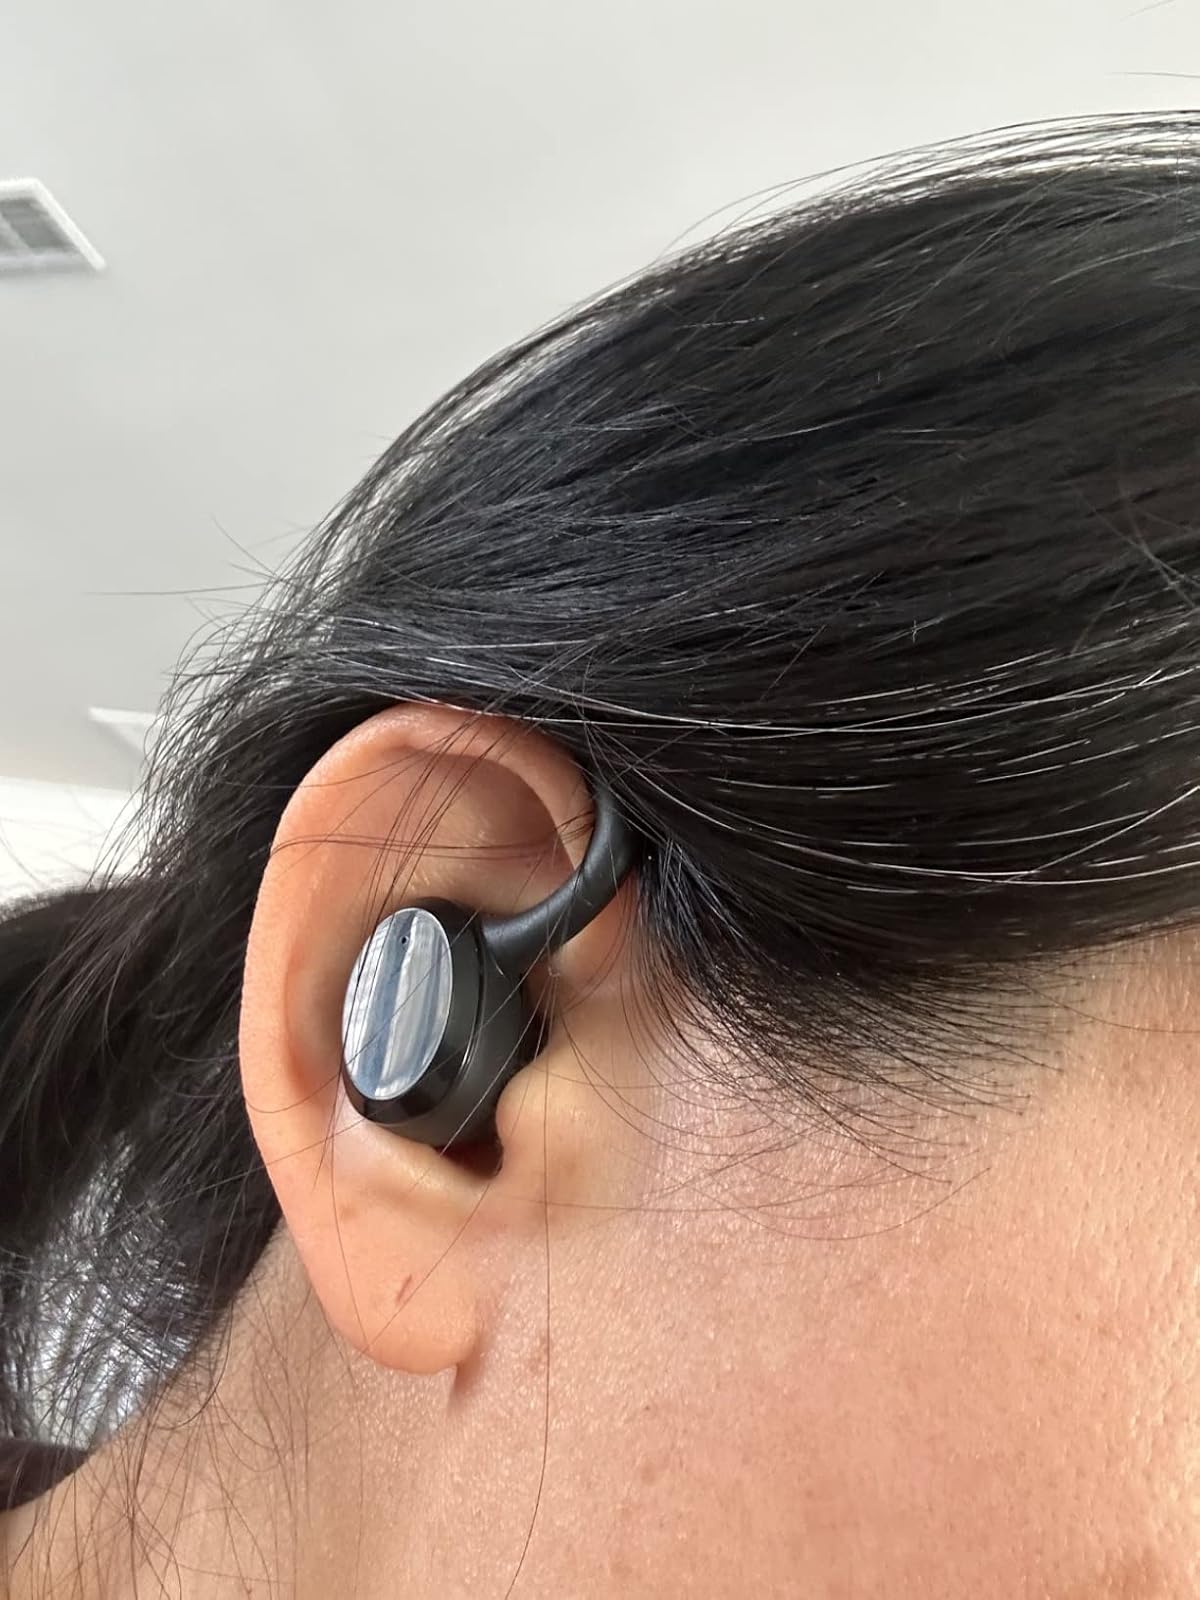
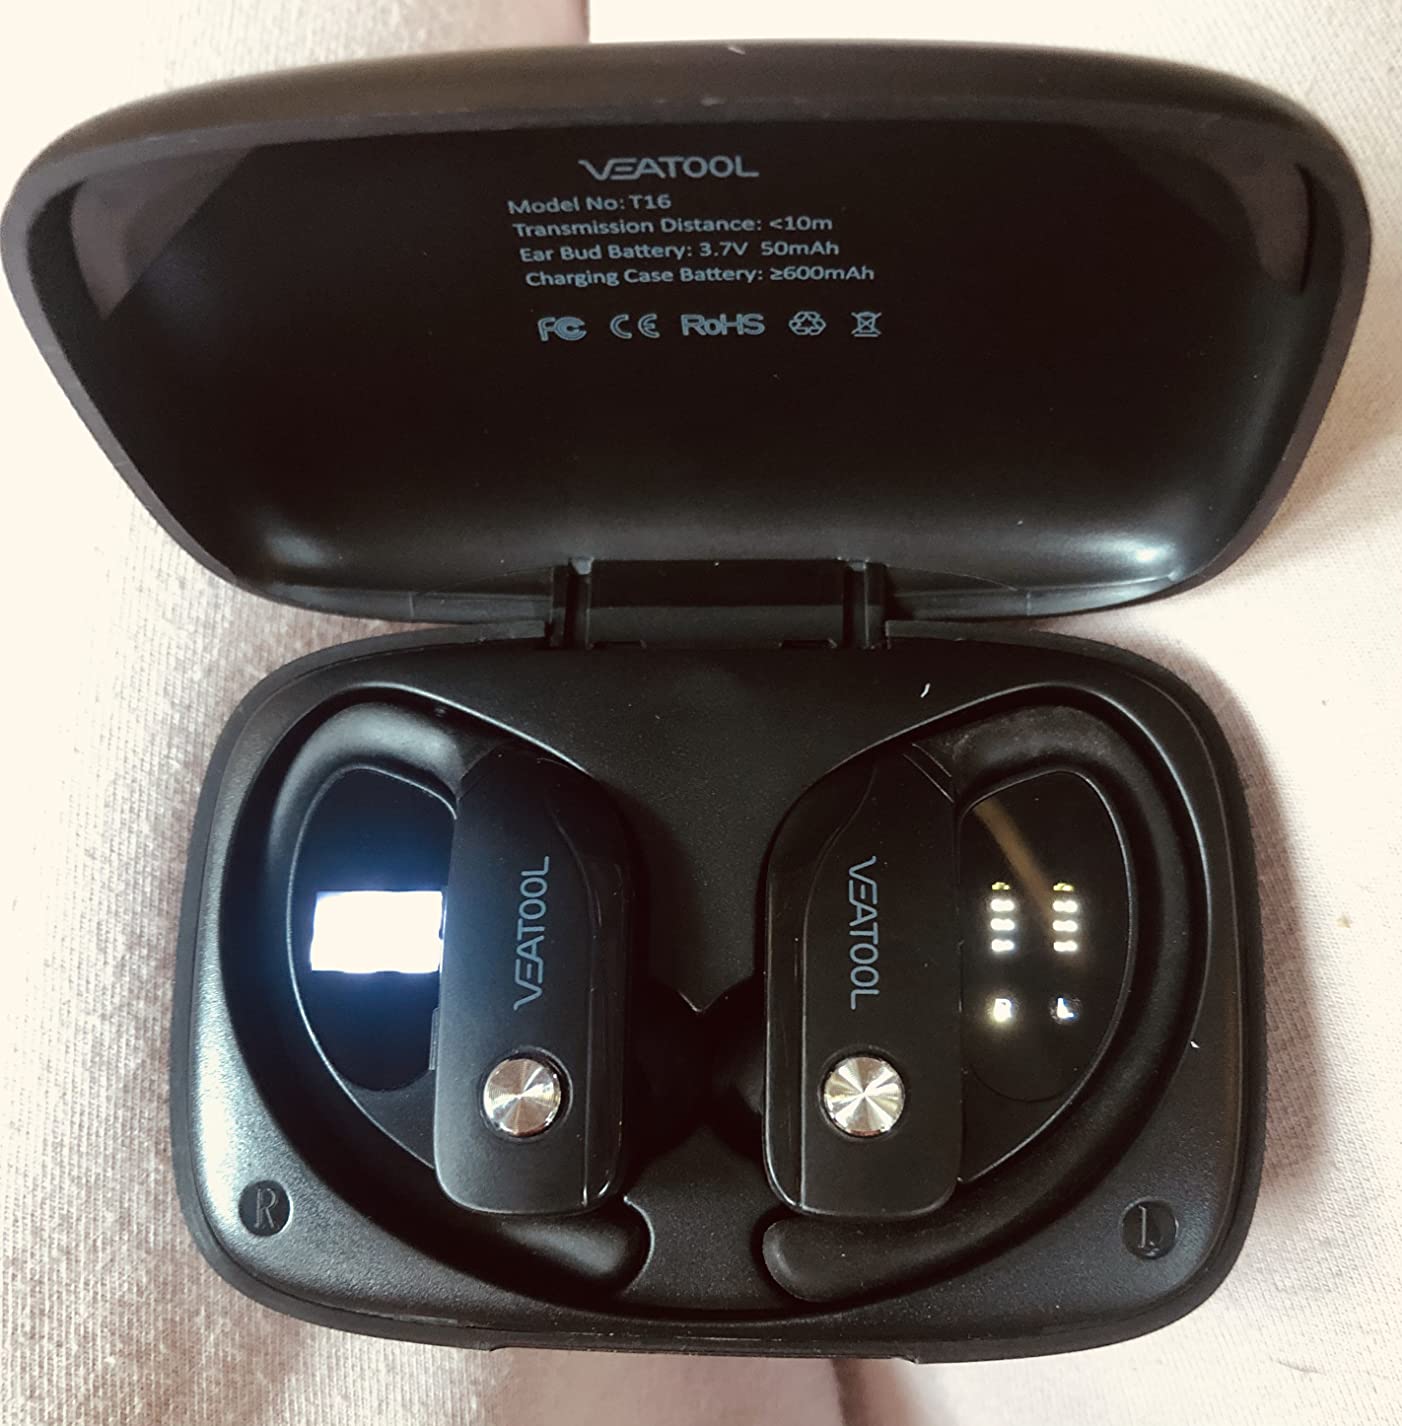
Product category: earbuds
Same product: no